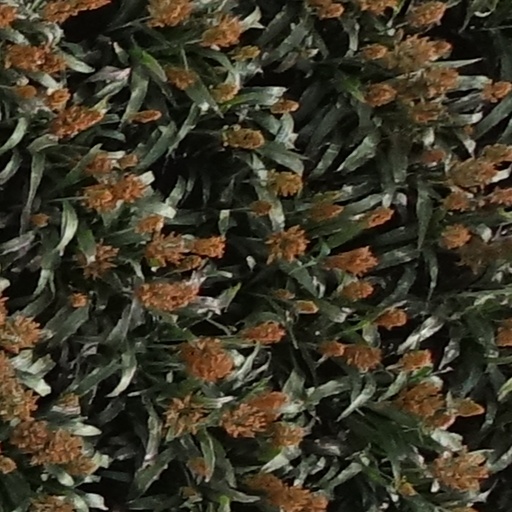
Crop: sorghum